Rapido (comics)

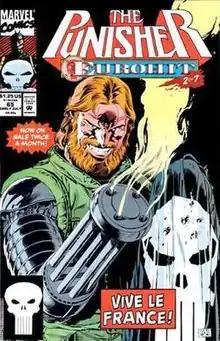
Rapido on the cover of "The Punisher" Vol. 2, #65 (June 1992) Art by Doug Braithwaite

Rapido (Roussel Dupont) is a supervillain appearing in American comic books published by Marvel Comics. Created by Dan Abnett, Andy Lanning, and Doug Braithwaite, the character made his first appearance in "The Punisher" Vol. 2, #65 (June 1992). He is an enemy of the Punisher.